Munroe Building

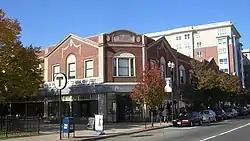

The Munroe Building is a historic commercial building at 1227-1259 Hancock Street in Quincy, Massachusetts. Built in 1929 to a design by Shepard & Stearns, it is the best-preserved of two adjacent Colonial Revival two-story commercial blocks built on Hancock Street in the 1920s. The building was listed on the National Register of Historic Places in 1989.